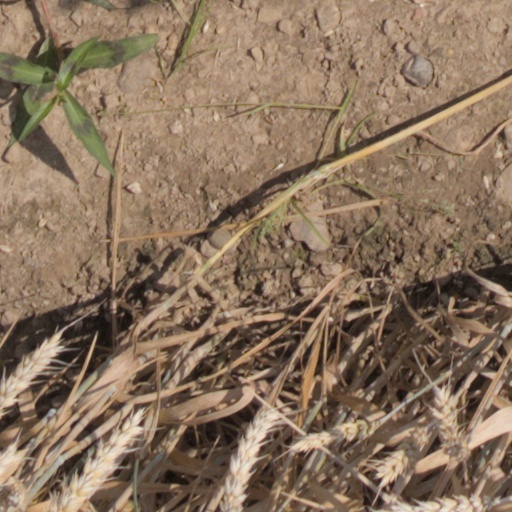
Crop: wheat